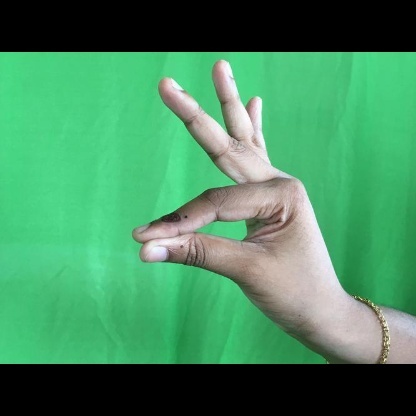
Mudra: Hamsasyam